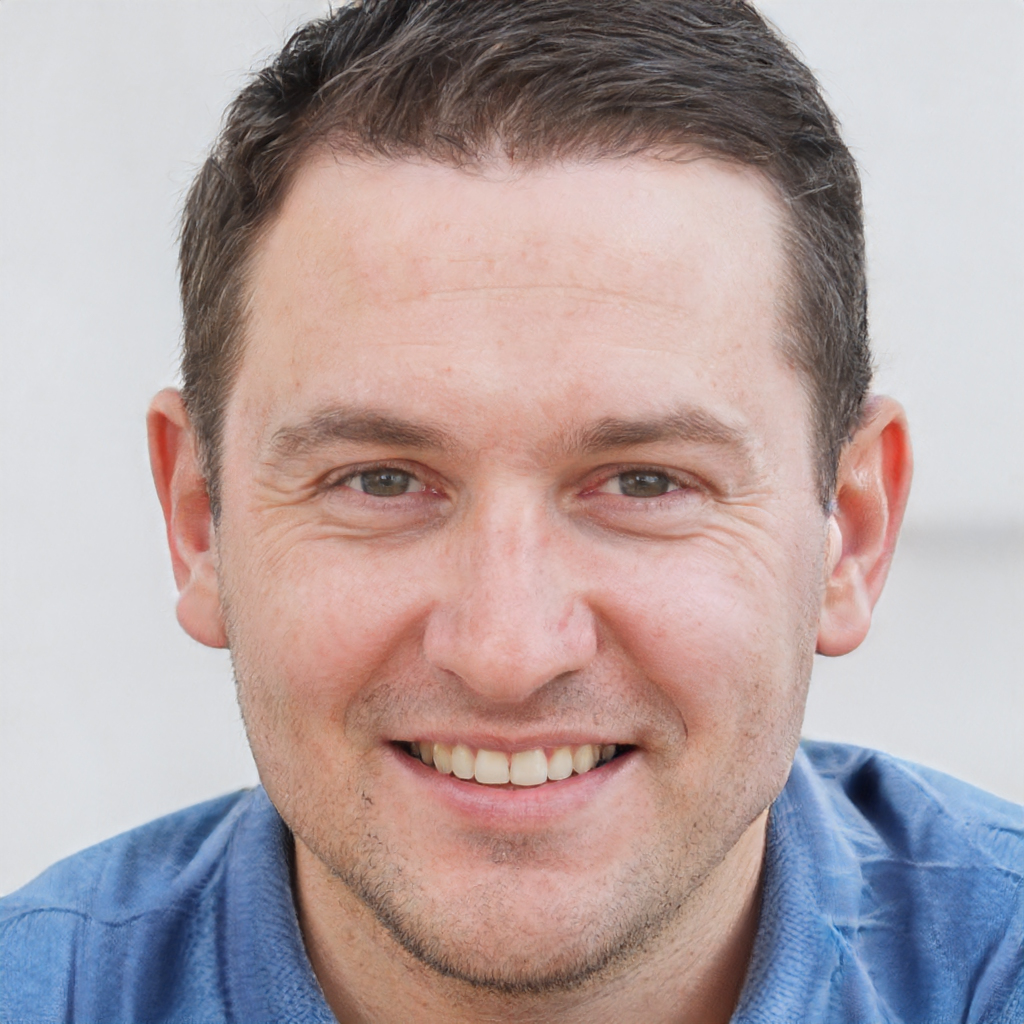
Portrait style: Real Portrait